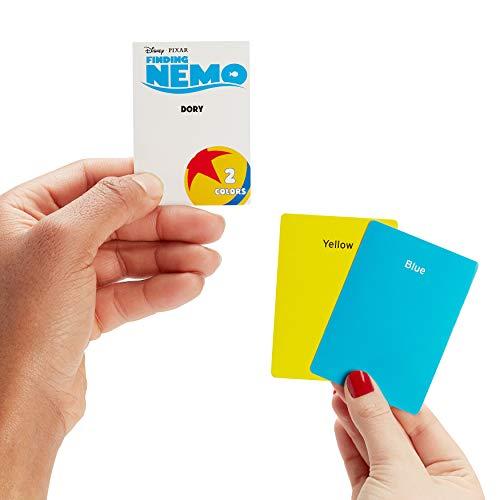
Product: Disney Colorbrain, The Ultimate Board Game for Families who Love Disney
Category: Toys & Games | Games & Accessories
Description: A rainbow in your hands: in this Disney board game, all the questions can be answered with one or more of the 11 color cards in your hand.
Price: $10.99
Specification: ProductDimensions:5x8.2x5inches|ItemWeight:1.4pounds|ShippingWeight:1.4pounds(Viewshippingratesandpolicies)|ASIN:B07HFRSHHS|Itemmodelnumber:6051269|Manufacturerrecommendedage:4-15years